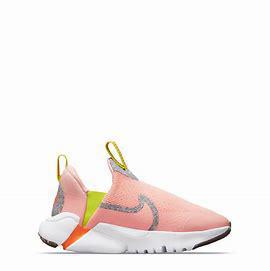
Brand: Nike
Model: Flex Plus